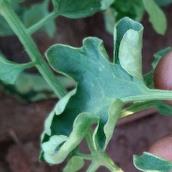
Crop: Tomato
Condition: virosis-d